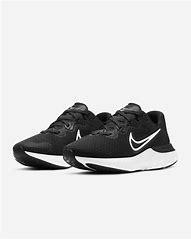
Brand: Nike
Model: Renew Run